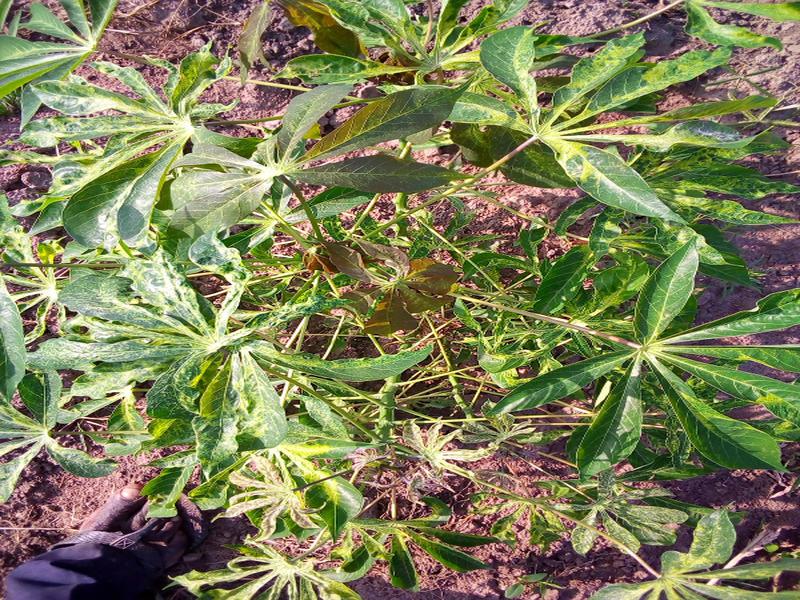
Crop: cassava
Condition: mosaic_disease